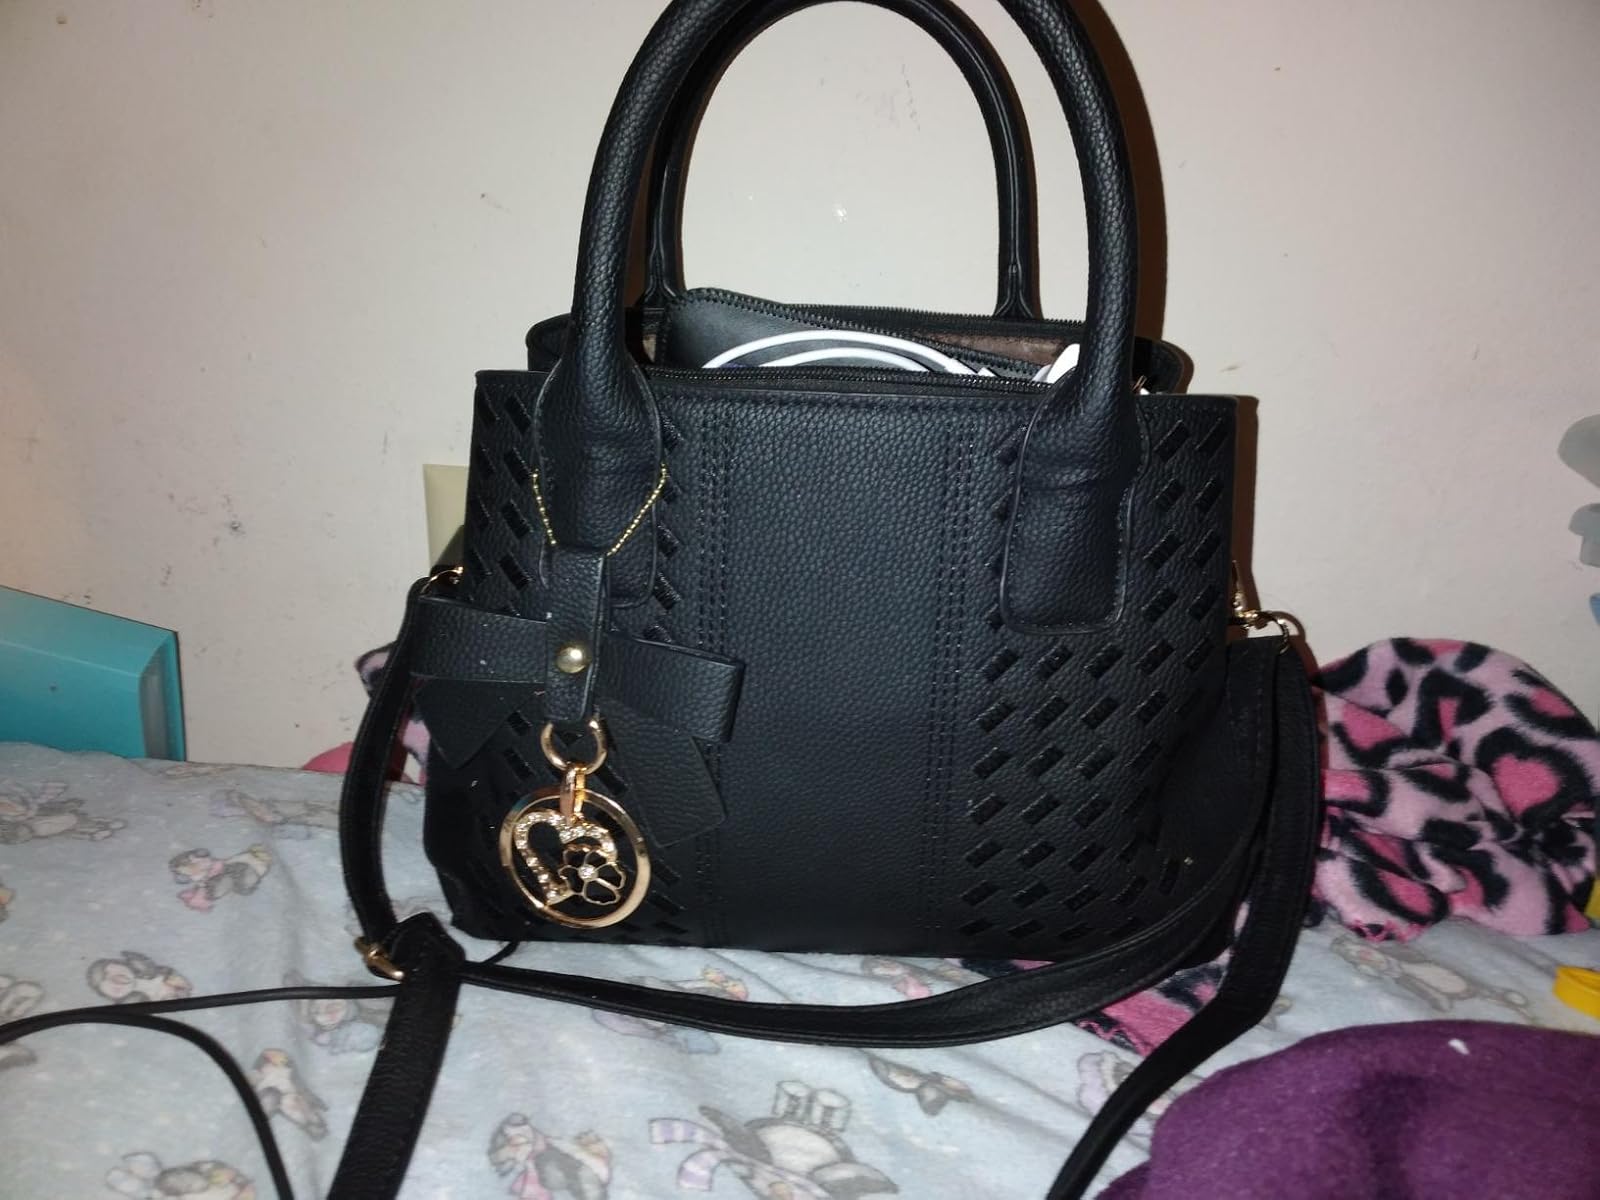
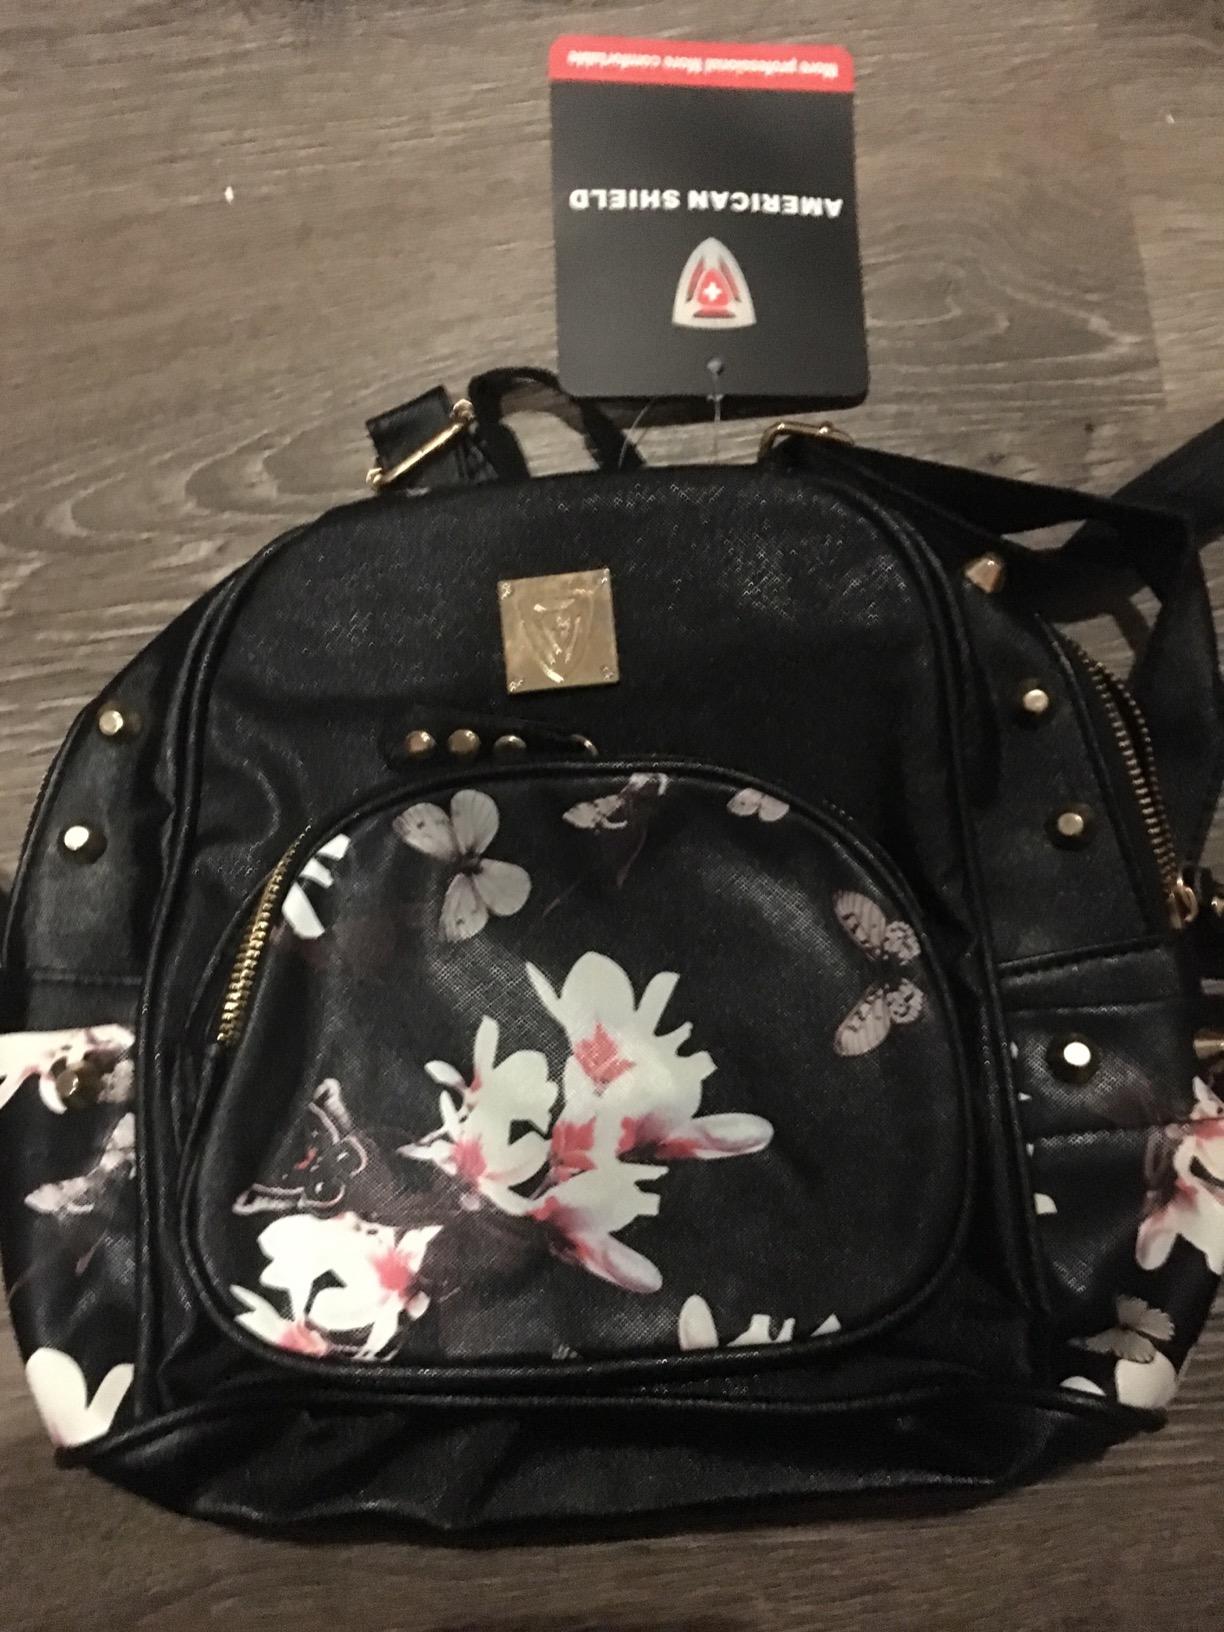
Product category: accessories_handbag
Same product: no